Sigourney, Iowa

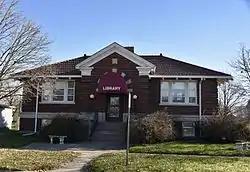
Library

The Sigourney Community School District encompasses nearly a radius, drawing students from smaller surrounding communities. Approximately 700 students are enrolled yearly, with an average of 350 attending elementary (K-6) and 350 students attending junior/senior high (7-12). The average graduating class is 50 students with 80% moving on to college. The school system's mascot is the Sigourney Savage.